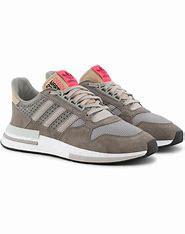
Brand: Adidas
Model: ZX 500